The Nova Project

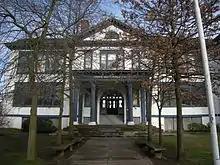
The former Horace Mann School, site of Nova for most of its history.

Nova was founded by a group of students, parents and teachers in 1970. The curriculum is multidisciplinary and project-oriented, with an emphasis on individualized learning contracts, internships and community service. Nova functions through student-run, teacher-supported committees that decide school budgeting, the hiring and review process of staff, discussion forums, orientation of new students, and cultural affairs.